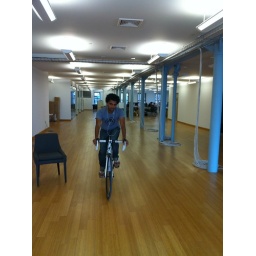
I've taken to riding my bike around the new office when I'm on conference calls.